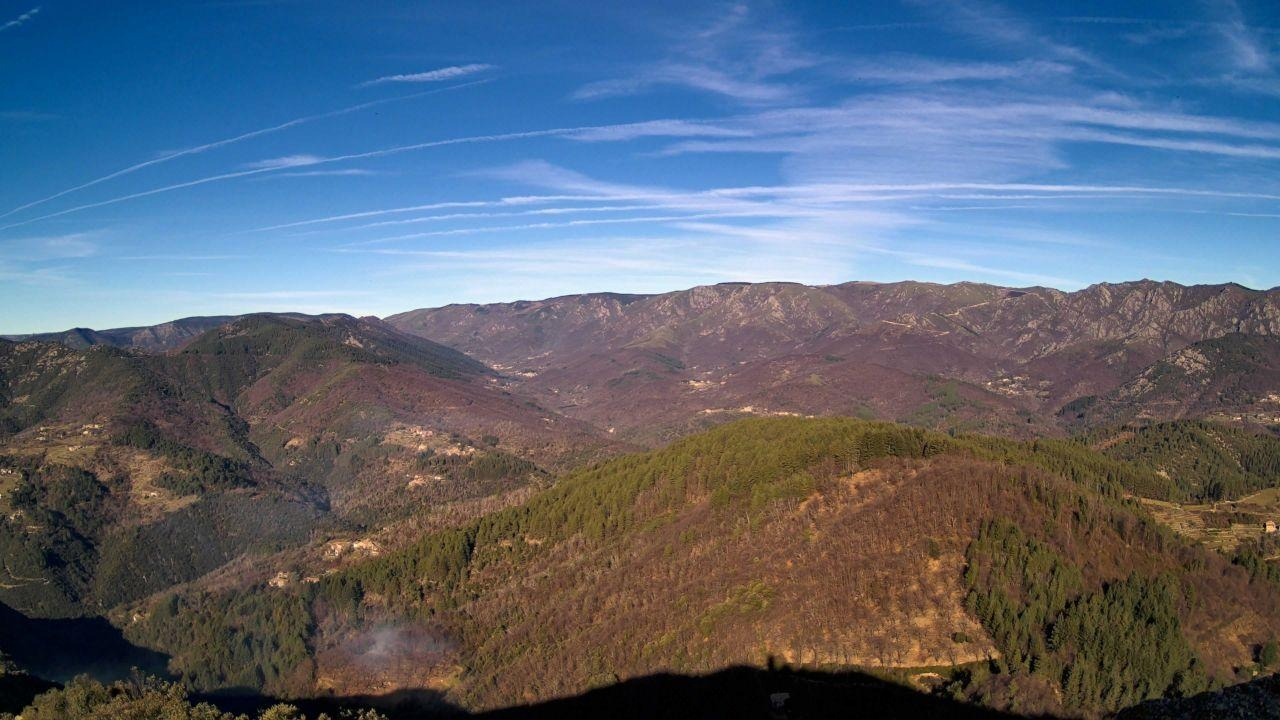
Fire: no
Smoke: yes